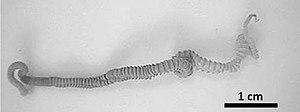
Gigantorhynchus ortizi est une espèce d'acanthocéphales de la famille des Gigantorhynchidae.
Gigantorhynchus est un genre d'acanthocéphales de la famille des Gigantorhynchidae.